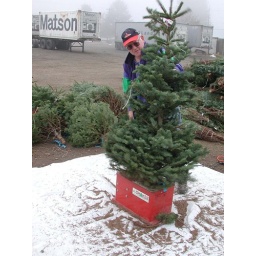
Washington State University plant pathologist Gary Chastagner uses a mechanical tree shaker at a commercial shipping yard in western Oregon.